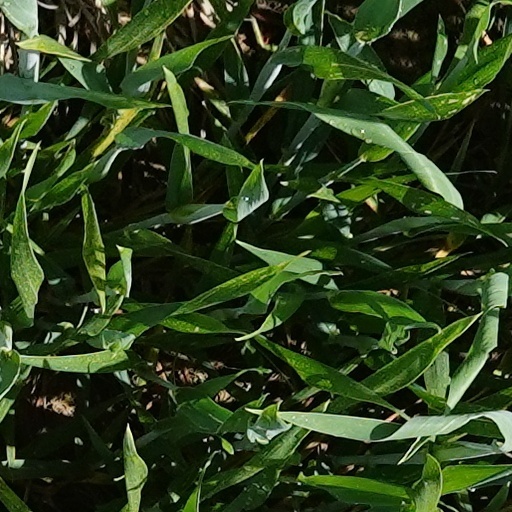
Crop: wheat